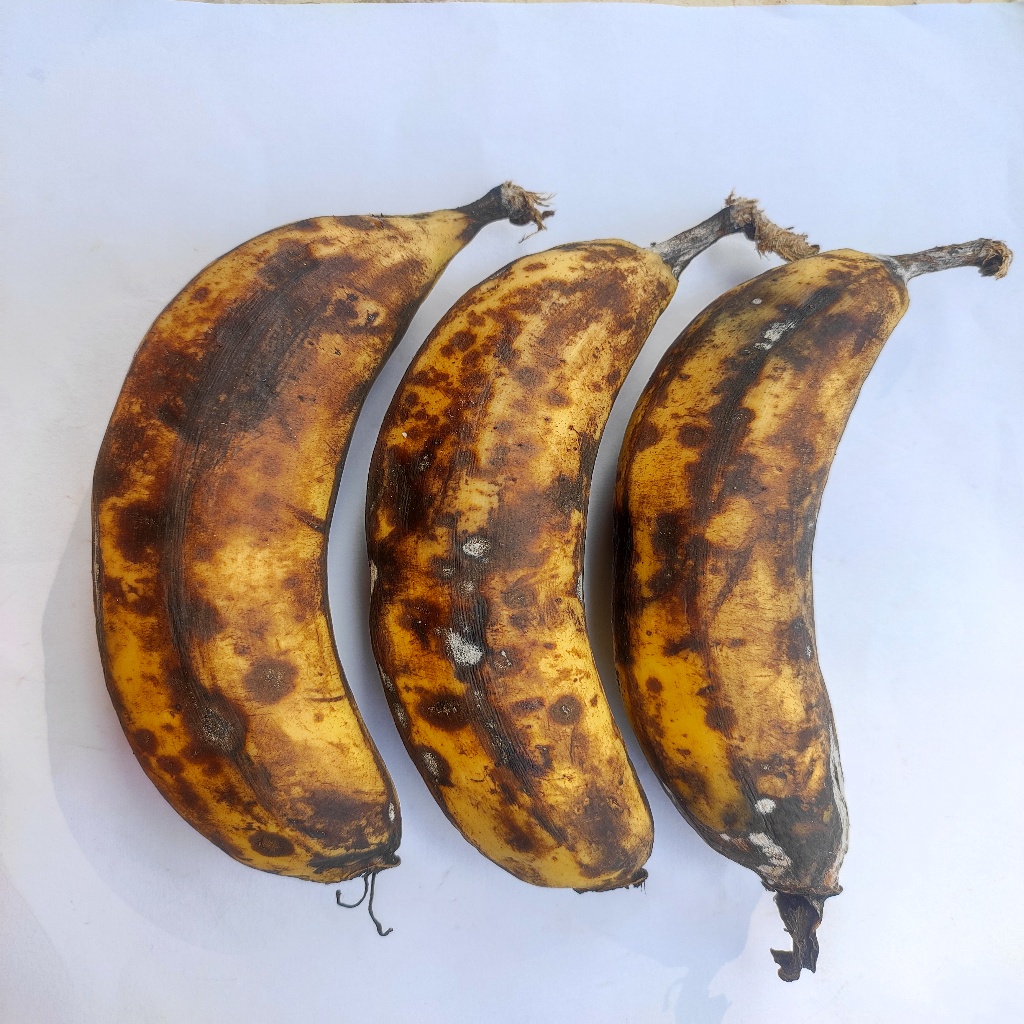
Crop: banana
Quality class: Defect